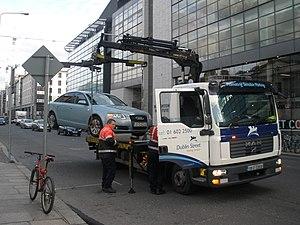
Une infraction de stationnement est le fait de mettre à l'arrêt un véhicule à moteur d'une manière contraire aux règles établies que ce soit en raison du lieu où il se trouve, ou pour d'autres conditions. Ainsi, le stationnement est-il généralement interdit au milieu des voies de circulation, le conducteur devant utiliser l'un des deux côtés de la voie ou un des espaces dédiés à cet usage. Dans tous les cas, des règles gèrent les possibilités de stationnement et prévoient des sanctions, généralement financières, après rédaction d'un procès-verbal par un agent habilité.